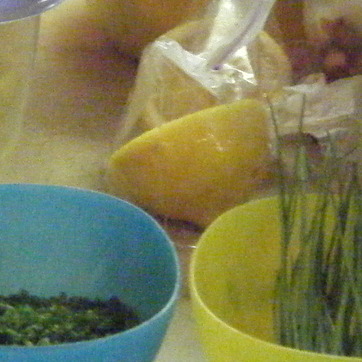
Material: food